Ford Flex

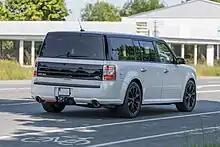
Ford Flex Limited

The base SE, only available with front-wheel-drive (FWD), offers the following features as standard equipment: a 3.5 L "DuraTec" V6 engine, a six-speed automatic transmission, seventeen-inch aluminum wheels, an AM/FM stereo with a single-disc CD/MP3 player and an auxiliary audio input jack (later, Ford SYNC also became standard equipment on this trim level), a six-speaker audio system, cloth seating surfaces, aluminum interior trim panels, keyless entry, power windows, power door locks, black side mirrors and door handles, and manually controlled two-row air conditioning.